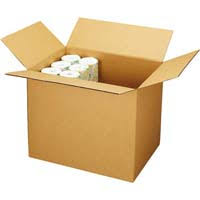
Label: cardboard